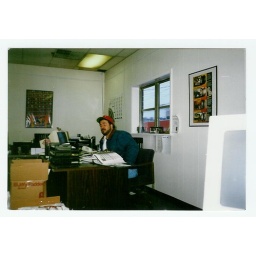
me at my office in 97 after open house